Astbury Mere

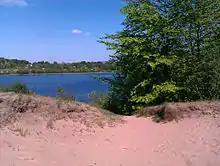
Entrance to Astbury Mere Country Park

The park is located at around SJ846627 on Sandy Lane, off the A34 (Newcastle Road). The Fol Hollow road adjoins the park. The area forms a shallow bowl, centred on Astbury Mere, with surrounding grassland, woodland and plantation, as well as a community orchard, originally planted by local schoolchildren. The lake has an area of with a maximum depth of around .